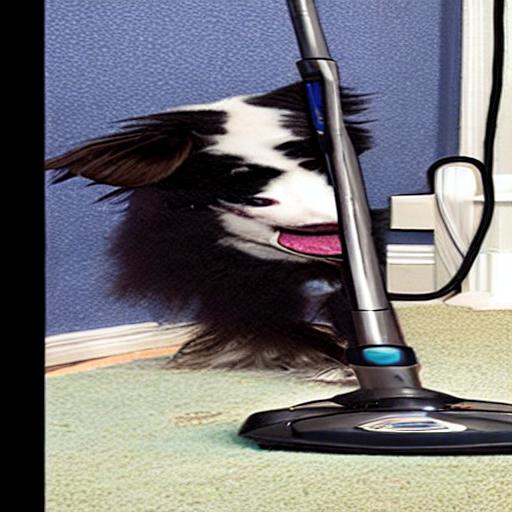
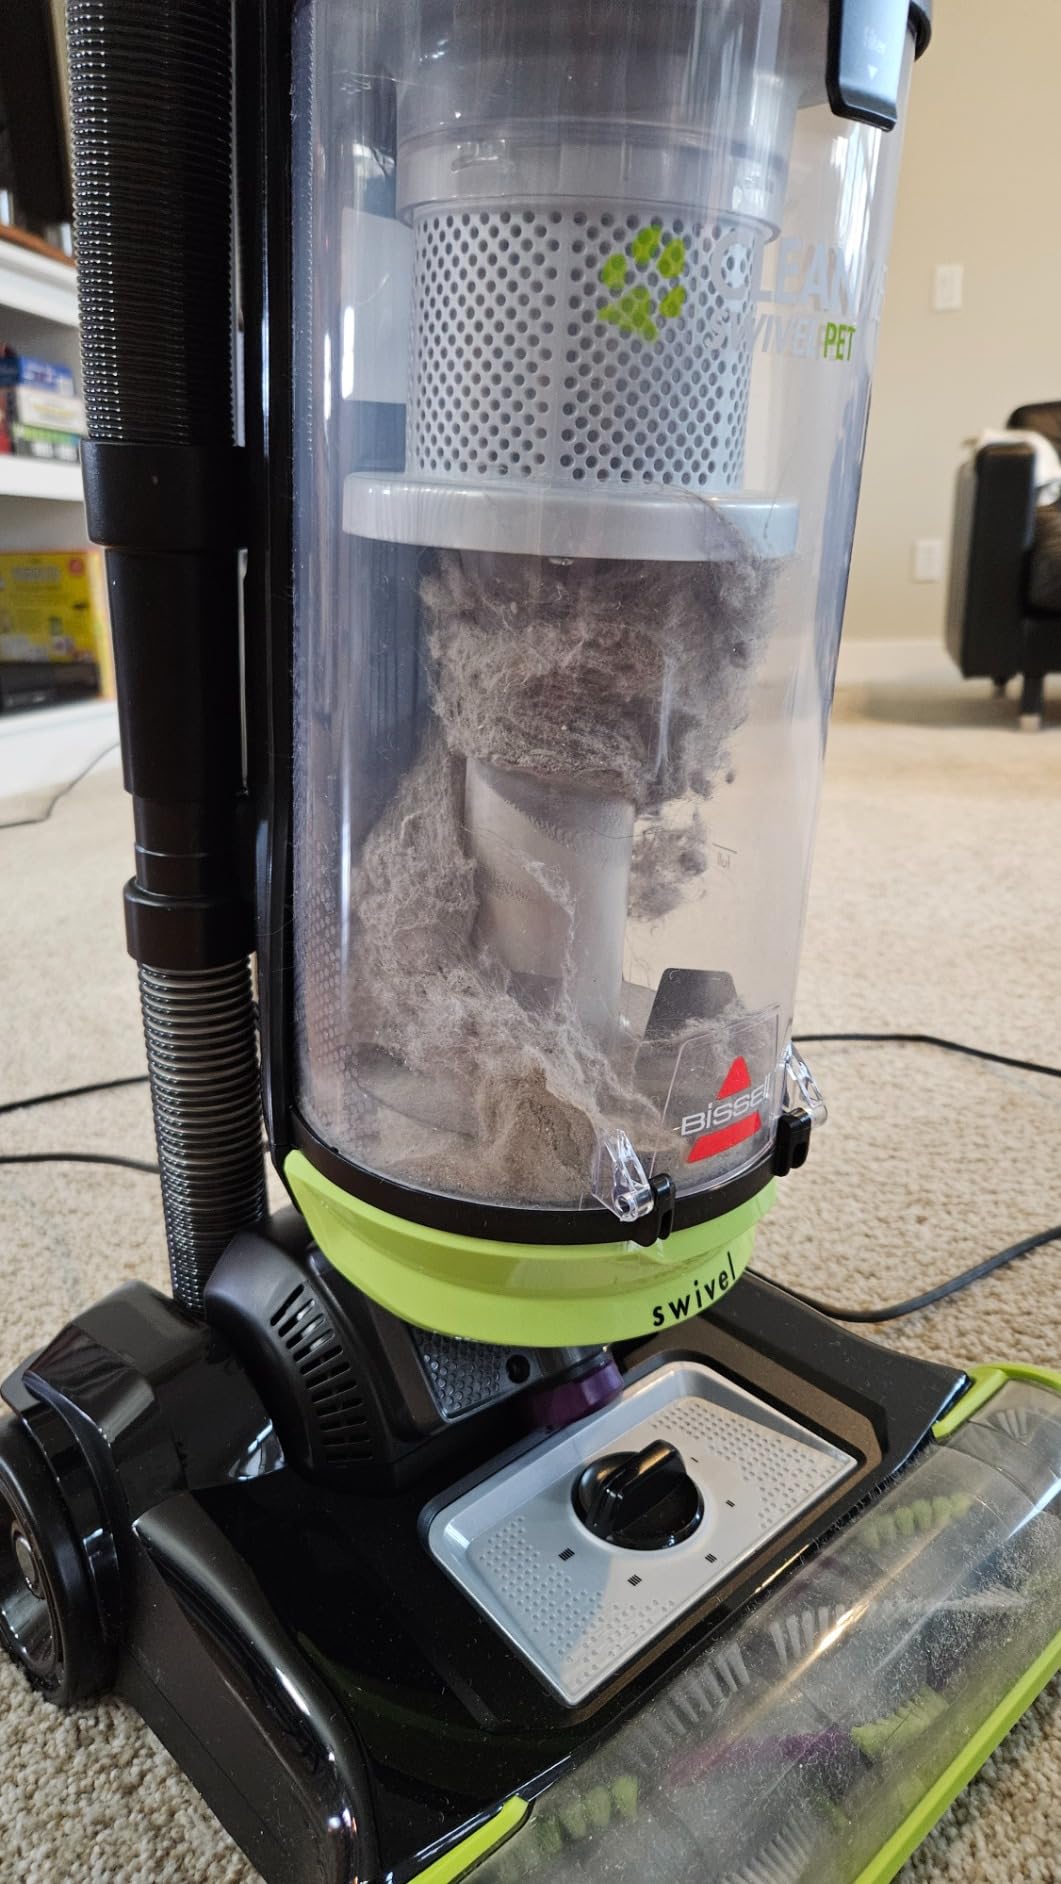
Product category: items_vacuum
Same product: no